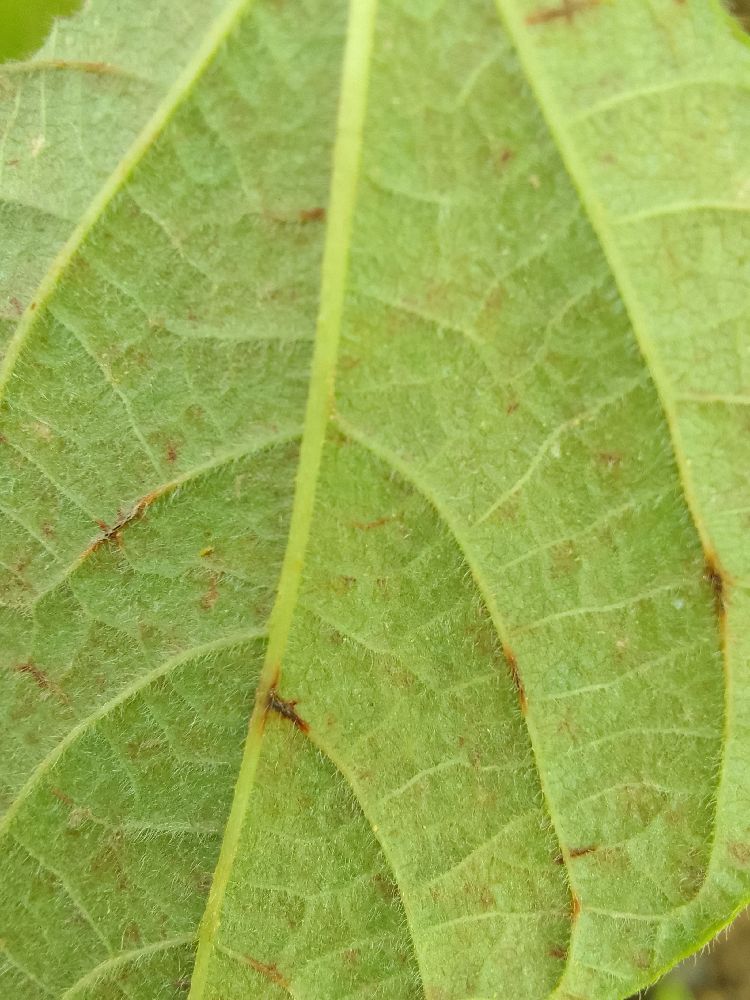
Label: anthracnose